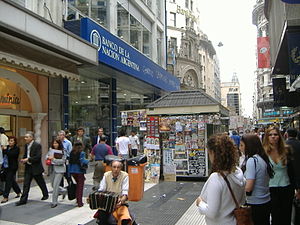
Gøgler
En gøgler og Buenos Aires.
En gøgler var tidligere en person, der kun har løjer og narrestreger for; et menneske, som man ikke kan tage alvorligt; en nar.